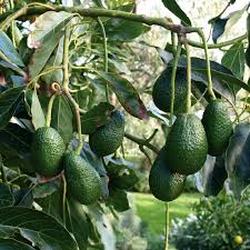
Label: Avocado